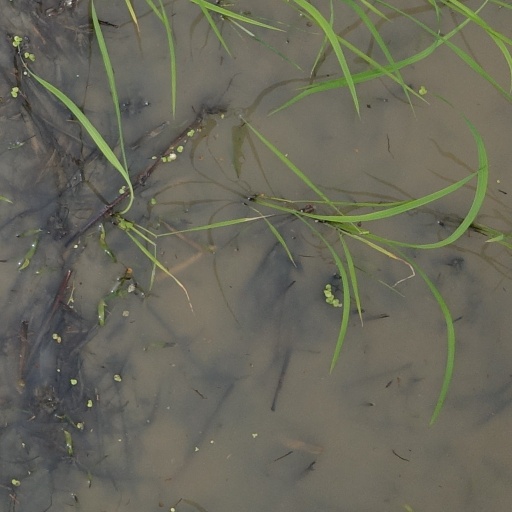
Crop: rice